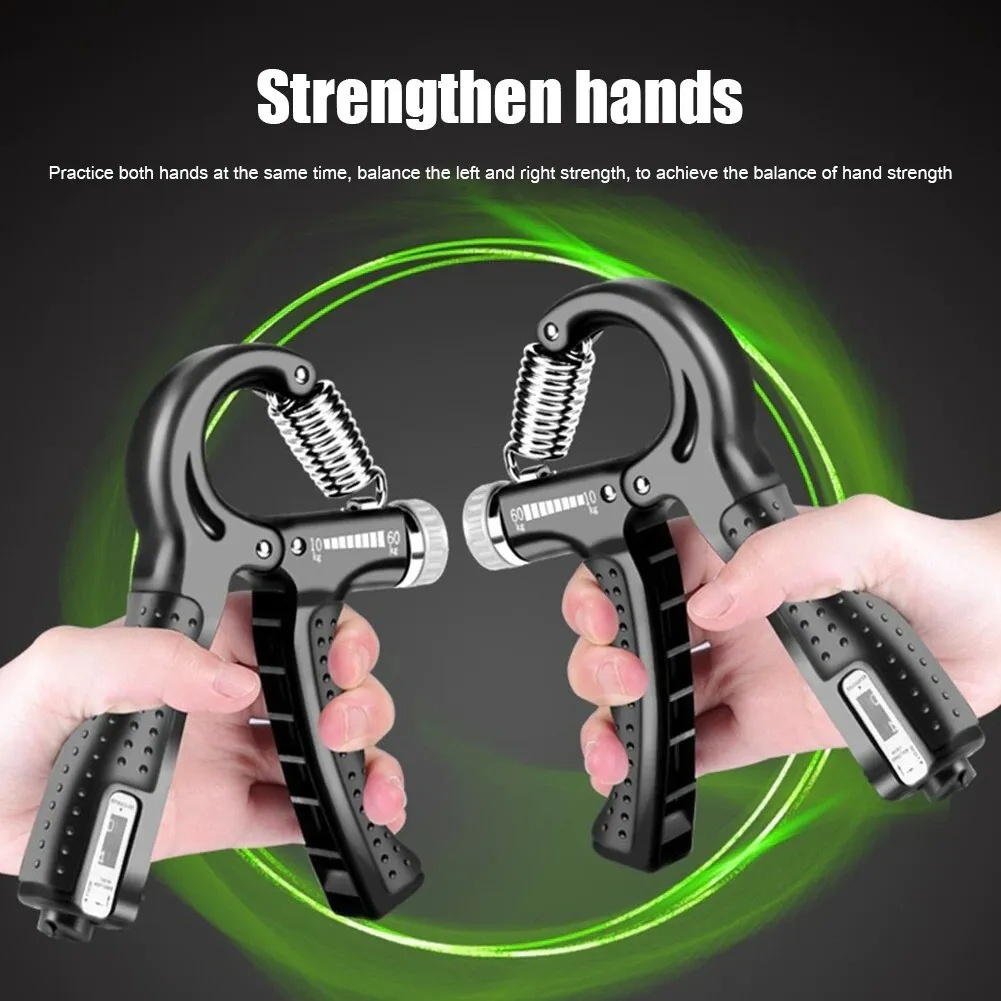
Hand Grip Strength Trainer
Brand: KYD
Our normal delivery time is 1-3 working days, which is not 100% guaranteed. The normal delivery time is about one week. Due to some uncontrollable reasons, if the logistics are not updated in time, please contact us. After the order number is uploaded, we do not accept refunds due to the lack of updates in logistics. If it has not been updated for more than 7 days, you can apply for a dispute. We will deal with it according to the actual situation. We do not accept orders from platforms such as TEMU, TIKTOK SHOP, SHEIN, etc. Features: Customizable Resistance: Dial in the perfect challenge with adjustable resistance ranging from 22-132LB (10-60kg), allowing you to incrementally increase the difficulty as your strength grows. Built-In Counter: Track your progress with the mechanical counter that records each grip, making it easy to monitor your daily exercise volume and elevate your hand strength effectively. Ergonomic Design: The non-slip handle and high-quality stainless steel spring ensure a comfortable and secure grip, providing a superior user experience. Specifications: Name: Adjustable Spring Gripper Material: Durable Plastic and High Elastic Spring Steel Weight: Light and portable at just 135g Size: Compact 16.5*10cm, perfect for travel and on-the-go workouts Color Options: Choose from stylish Black, Gray, Blue, or vibrant Orange to match your personal style Function: Designed to exercise and strengthen your fingers and hands, ideal for fitness enthusiasts and rehabilitation purposes. Take control of your hand and finger strength with the Adjustable R-Shaped Spring Hand Gripper. Whether you're an athlete looking to improve your grip or someone recovering from an injury, this device is a game-changer for your fitness journey.
Category: Sporting Goods > Fitness & General Exercise Equipment > Hand Exercisers